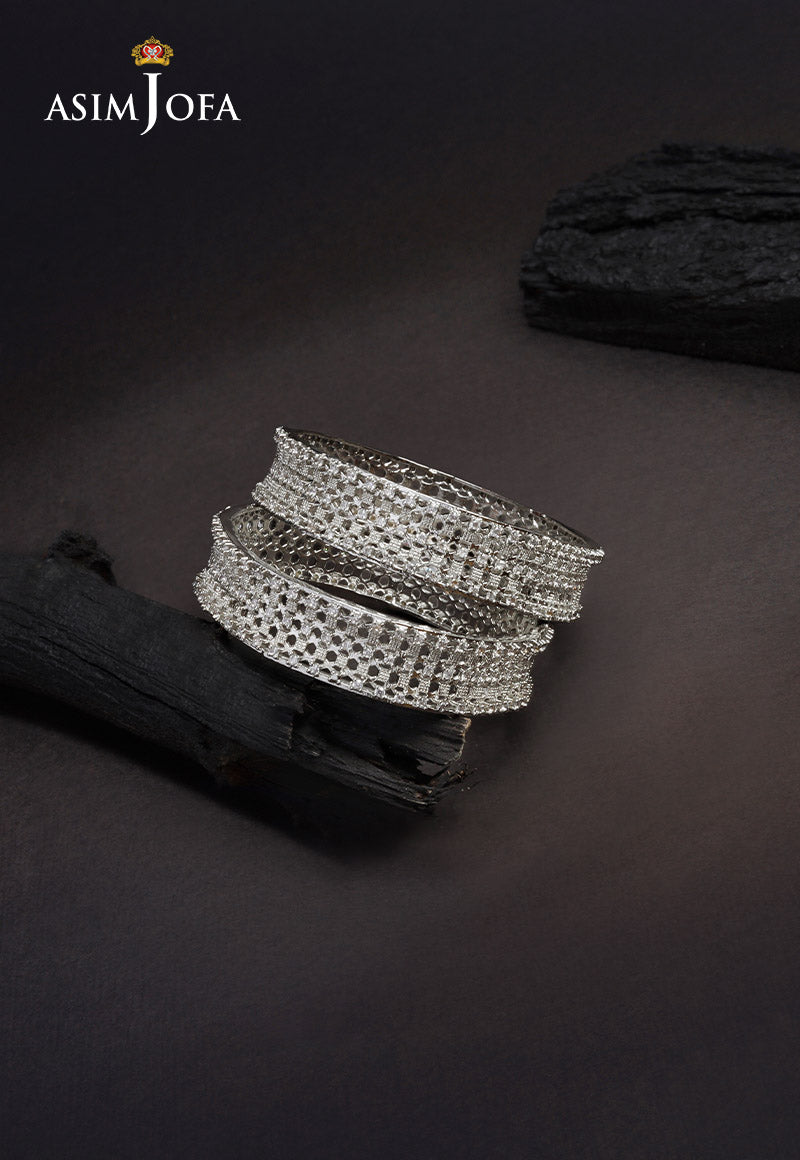
silver bangle bracelet